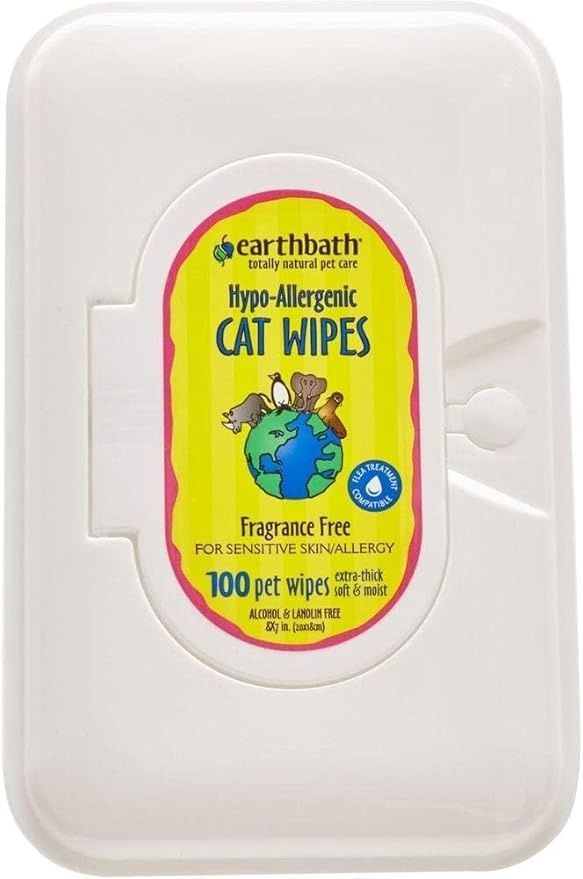
earthbath Hypo-Allergenic Grooming Wipes - Fragrance Free Aloe Vera, Vitamin E, Gentle on Sensitive Skin, Good for Dogs & Cats - Handily Clean Your Pets' Dirty Paws & Undercoat - 100 Count, Pack of 1
About This GIVE YOUR PET THE ULTIMATE COAT - Clean and Condition with this All-Natural Pet Care Wipe that removes dander, drool, discharge, and cling-ons from playing in the unknown HEALTHY SHINE, FEELIN' FINE - Mild cleansers moisturize, deodorize, freshen, and clean as the exotic Hawaiian awapuhi conditions the coat and imparts a healthy shine SAFETY FIRST - Our Fragrance Free Hypo-Allergenic Grooming Wipes are safe for all animals over 6 weeks old KNOW WHAT YOU'RE GETTING - What goes into our products is just as important as what doesn't. This product contains no soap, gluten, DEA, parabens, synthetic dyes, sulfates, or phthalates, and is animal cruelty free, for a better bath every time! HAPPINESS GUARANTEE - We are so sure you will love this product that we will refund your money if you are not satisfied for any reason Overview Color : Hypo-allergenic Brand : earthbath Towel form type : Non Disposable Baby Wipes Material : Cotton Product Dimensions : 2"L x 2"W
Brand: Earthbath
Category: Animals & Pet Supplies > Pet Supplies > Pet Grooming Supplies > Pet Wipes > Grooming Wipes